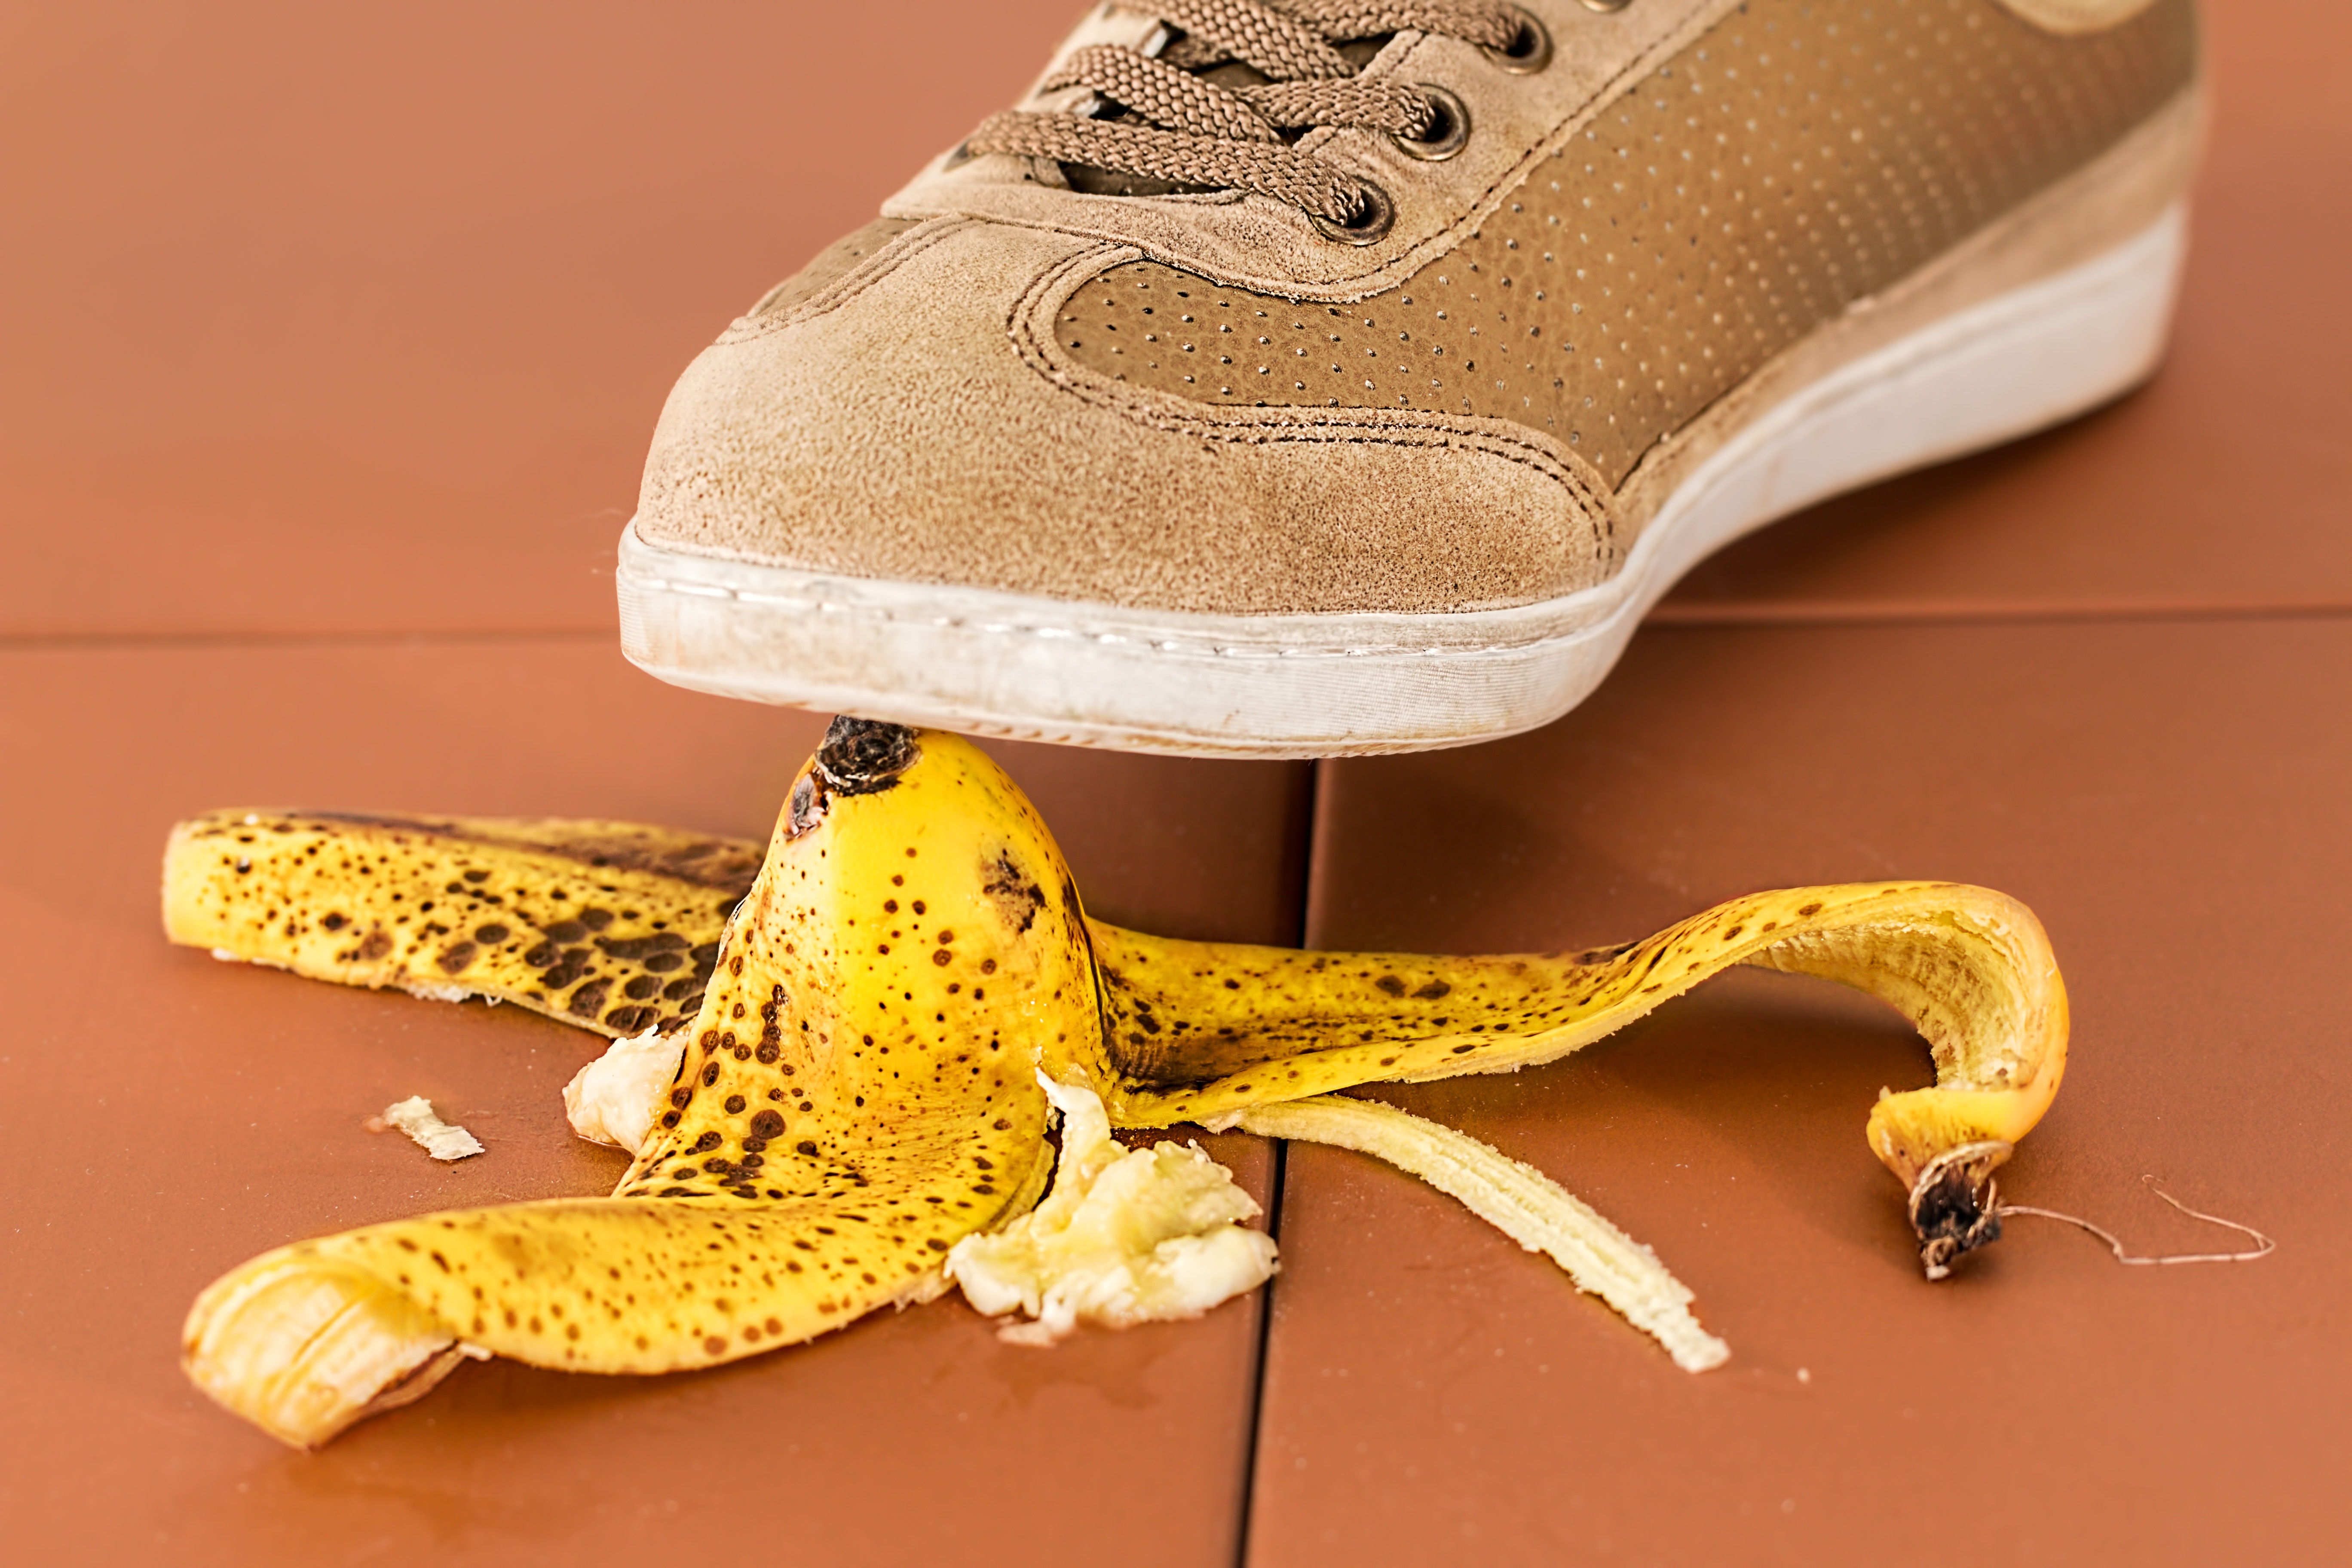
shoe, foot, reptile, yellow, hazard, footwear, danger, safety, accident, risk, mistake, slippery, unexpected, insurance, oops, tripping, take care, careless, be careful, pitfall, slip up, banana skin, misstep